Fairchild Aircraft

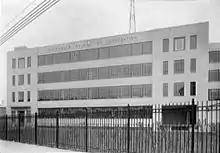
The Jamaica, Queens Fairchild plant in 1941

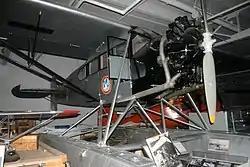
The Western Canada Aviation Museum's Fairchild 71C

The company was founded by Sherman Fairchild in 1924 as Fairchild Aviation Corporation, based in Farmingdale, and East Farmingdale, New York. It was established as the parent company for Fairchild's many aviation interests. The company produced the first US aircraft to include a fully enclosed cockpit and hydraulic landing gear, the Fairchild FC-1. At some point, it was also known as the Fairchild Aircraft Manufacturing Company. The Fairchild Aircraft Ltd. of Longueuil, Quebec, Canada was an aircraft manufacturer during the period of 1920 to 1950, which served as a subsidiary of the Fairchild company of the United States. The Fairchild Engine Company was formed with the purchase of the Caminez Engine Company in 1925. In 1929, Sherman Fairchild purchased a majority stock interest in Kreider-Reisner Aircraft Company of Hagerstown, Maryland. The company moved to Hagerstown in 1931.